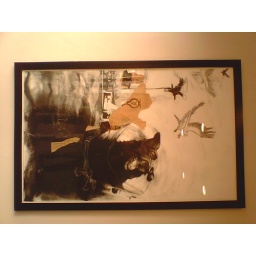
A painting of mostly portraying a black bear in addition with seagulls